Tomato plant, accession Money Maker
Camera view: bottom (45 deg); turntable rotation: 30 degrees
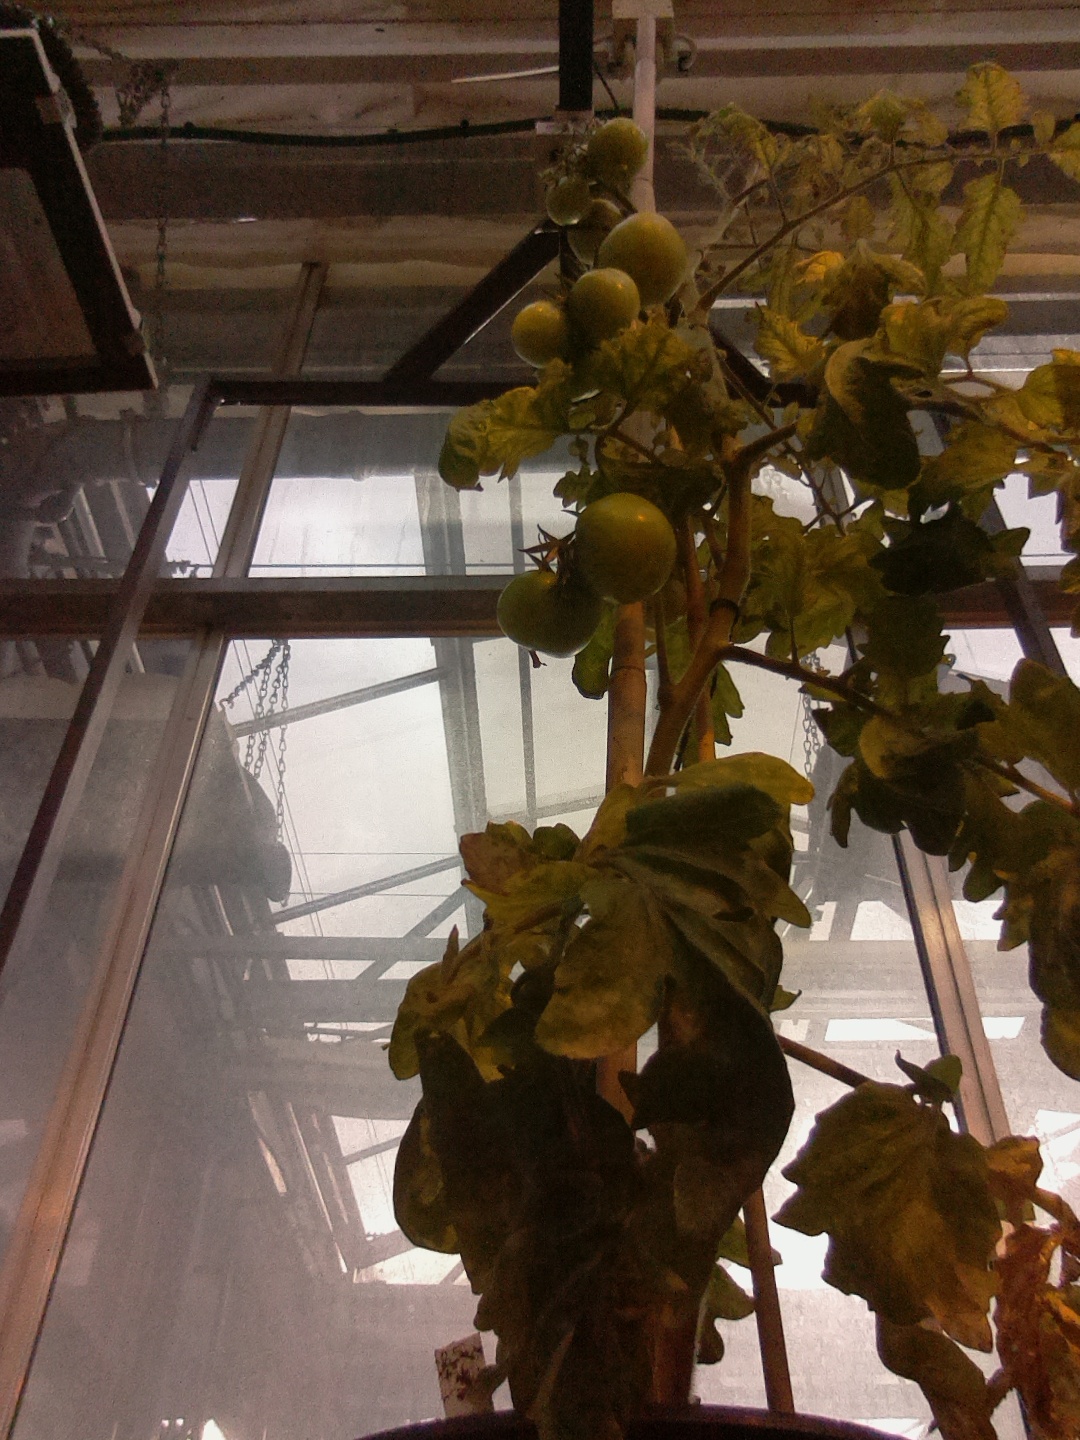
BBCH growth stage 77: 70%-80% of final fruit size